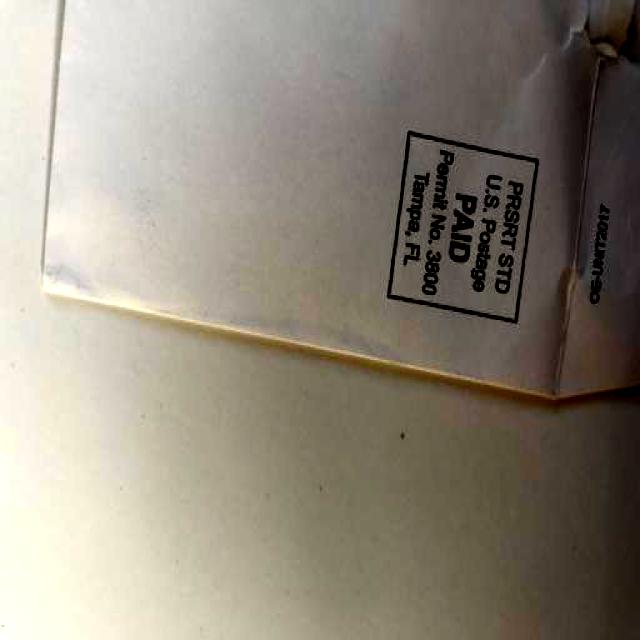
Label: Paper